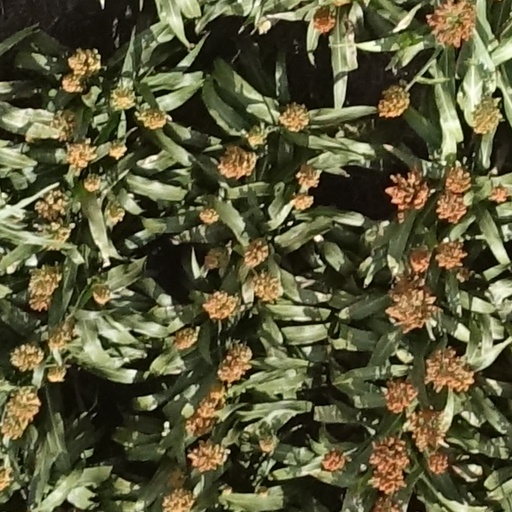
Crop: sorghum